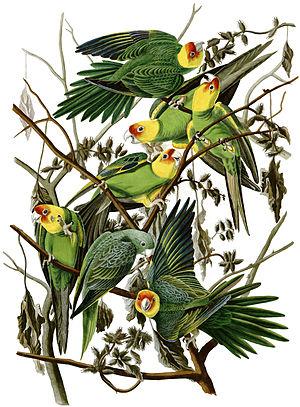
La Conure de Caroline ou Conure à tête jaune était une espèce d'oiseau appartenant à la famille des Psittacidae.
Les Oiseaux d'Amérique est un ouvrage de l'ornithologue, naturaliste et peintre américain Jean-Jacques Audubon, publié entre 1827 et 1838.
La surexploitation est une notion utilisée en Sciences de l'Environnement et dans l'économie du développement durable pour désigner le stade où un prélèvement de ressources naturelles, difficilement ou coûteusement renouvelables dépasse le stade du renouvellement.